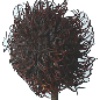
Label: Rambutan 1